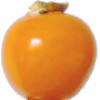
Label: physalis